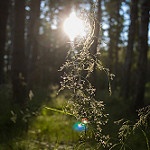
Scene: Outdoor